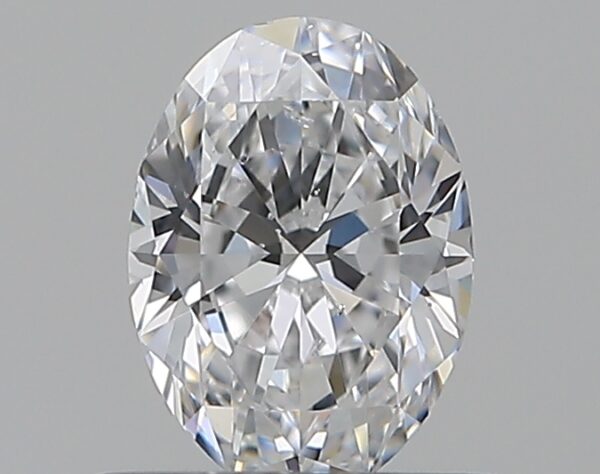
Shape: oval
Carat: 0.5
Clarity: SI1
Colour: D
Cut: EX
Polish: EX
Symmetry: VG
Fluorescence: M
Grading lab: GIA
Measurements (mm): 6.1 x 4.41 x 2.78